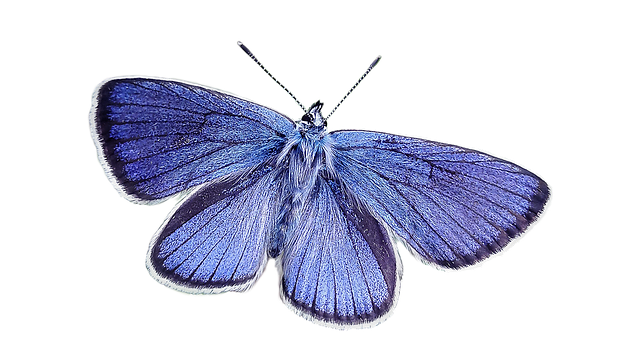
Label: farfalla